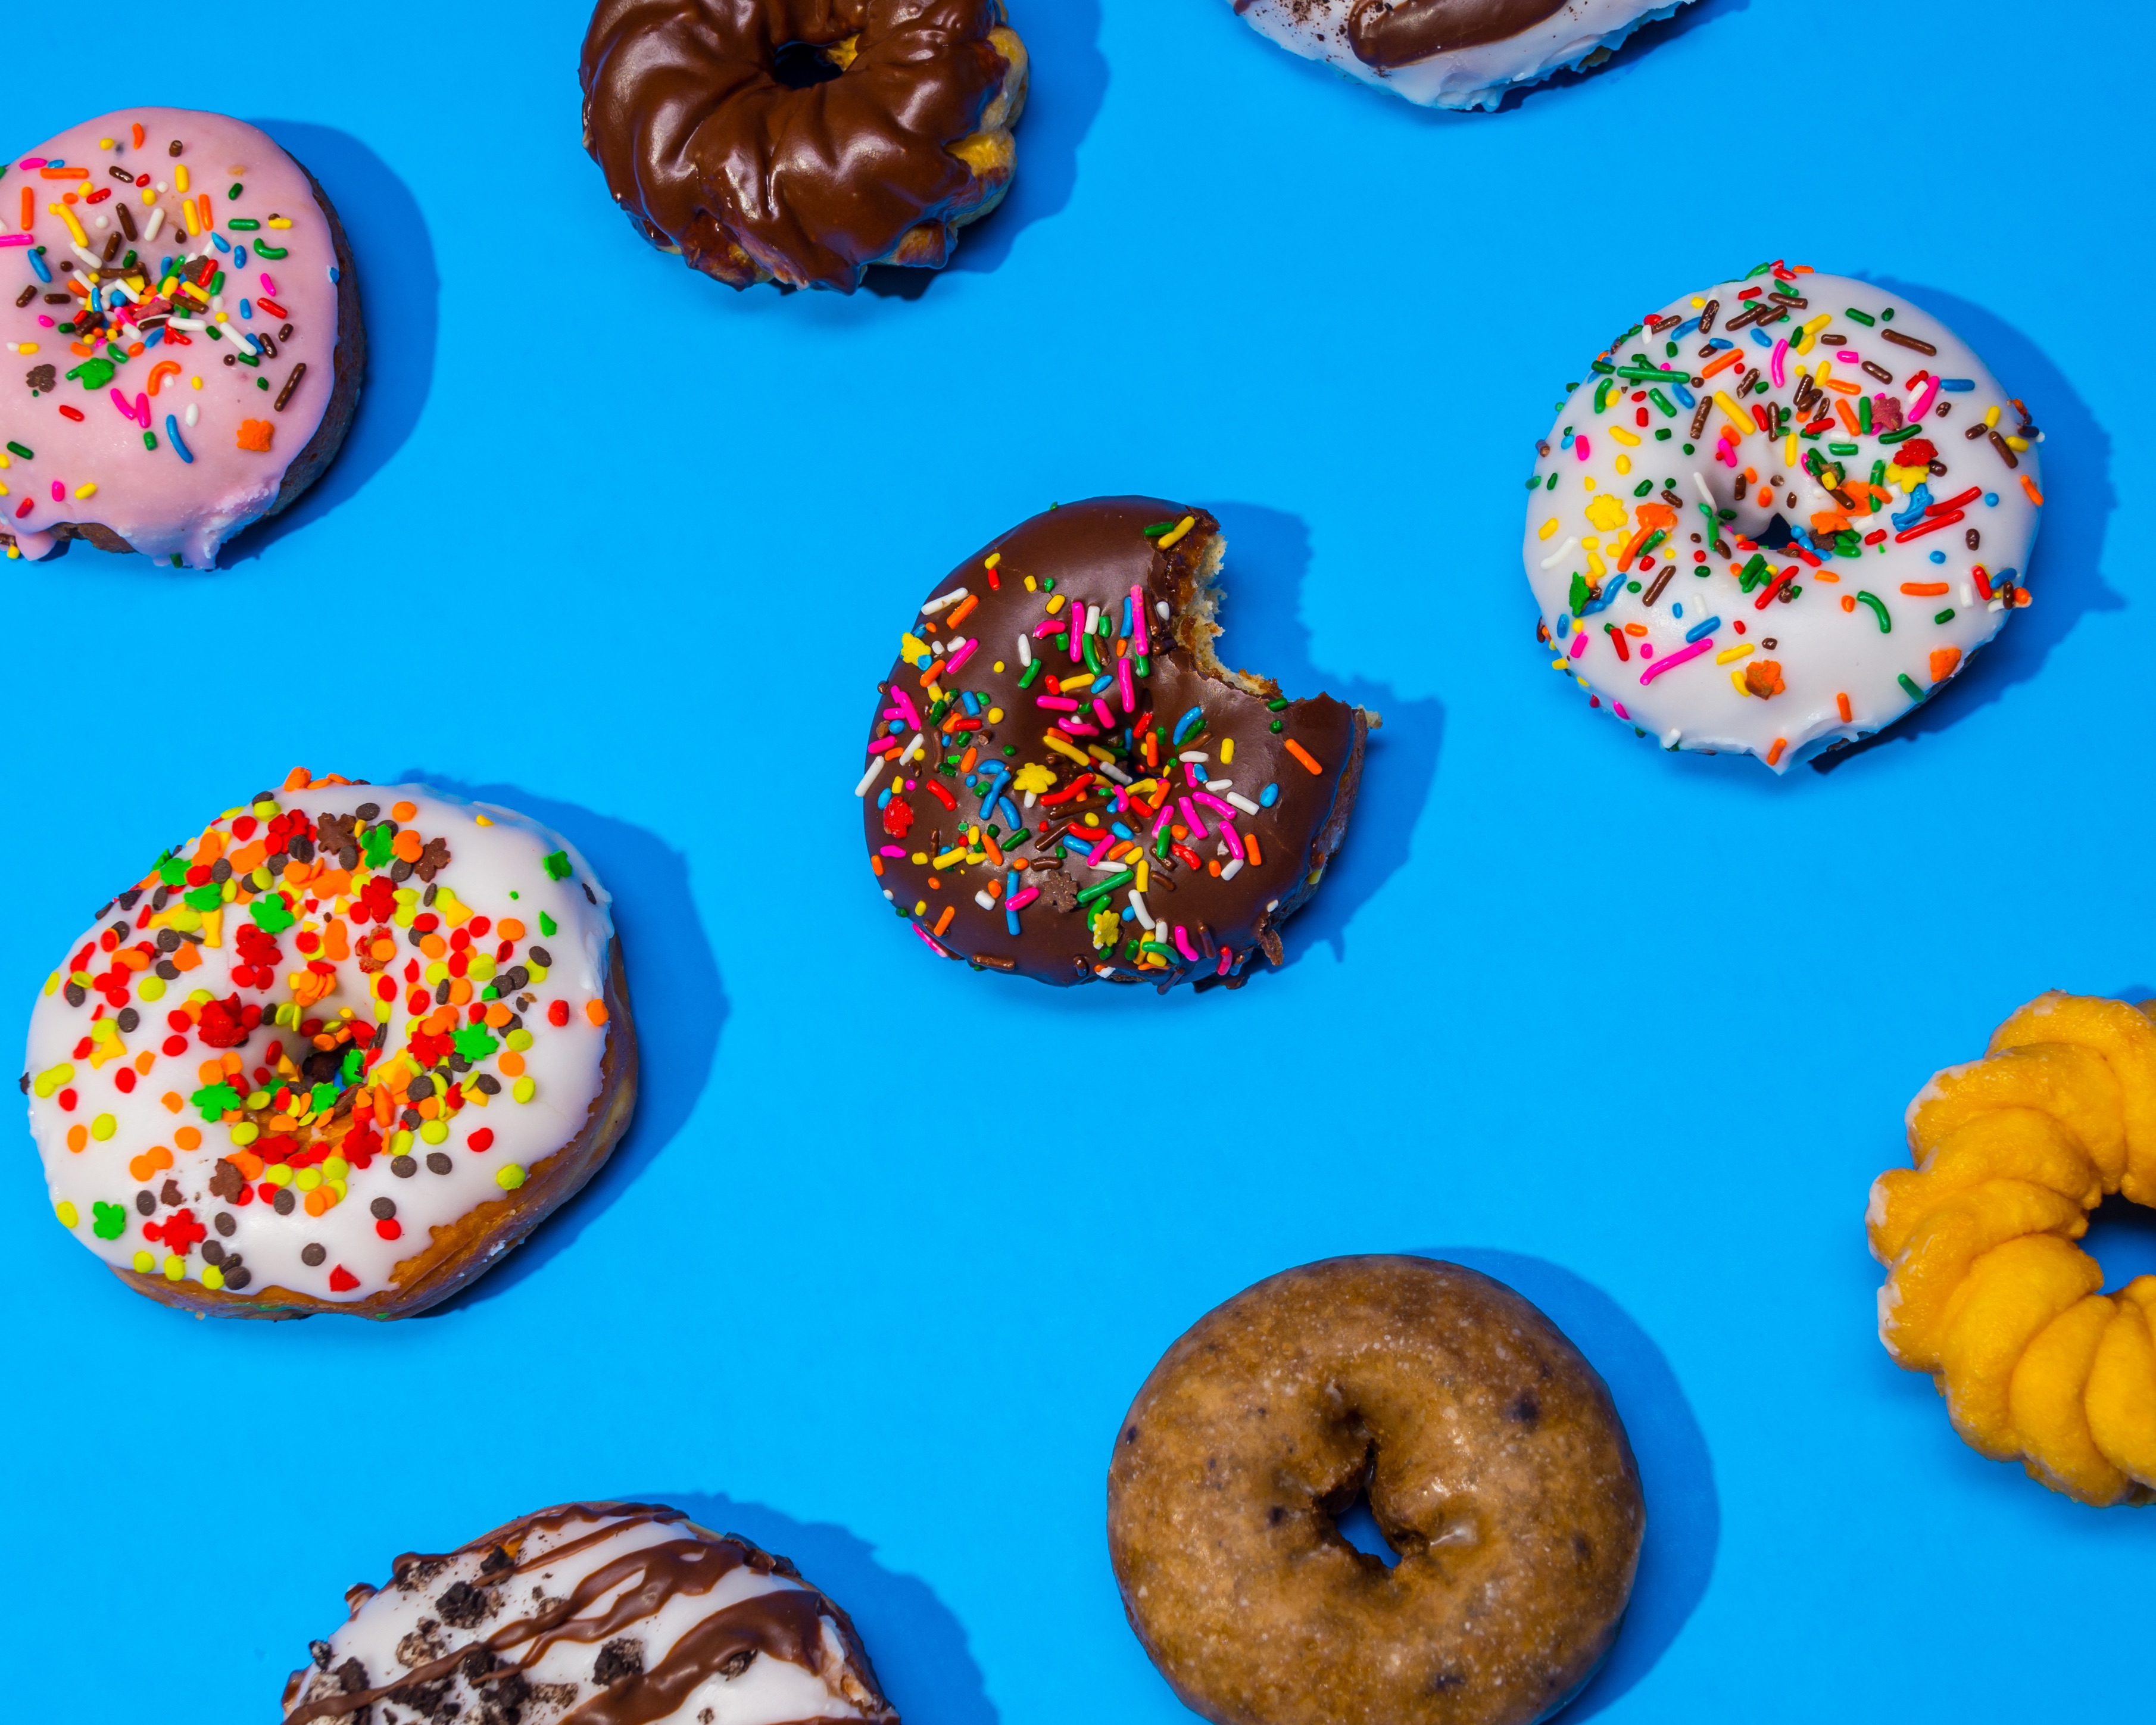
food, baking, cookie, dessert, doughnut, icing, sprinkles, baked goods, snack food, cookies and crackers